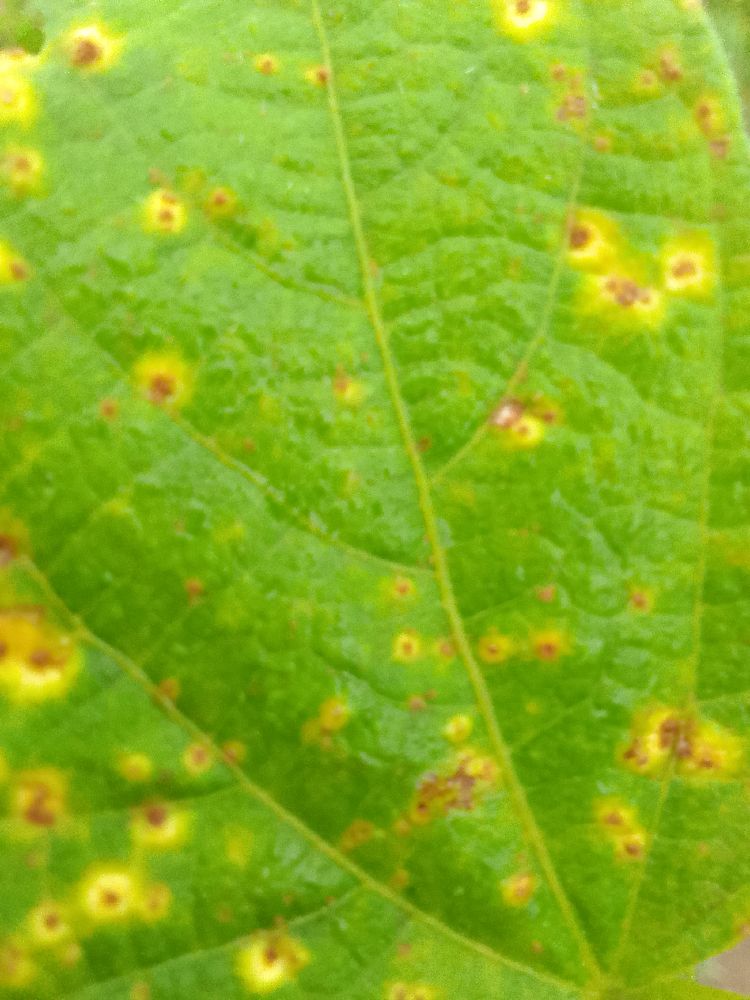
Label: rust